Nuclear densitometry

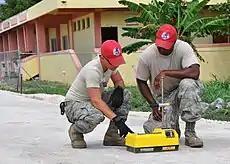
A density gauge being used to ensure proper compaction for the foundation of a school construction project.

Nuclear densitometry is a technique used in civil construction and the petroleum industry, as well as for mining and archaeology purposes, to measure the density and inner structure of the test material. The processes uses a nuclear density gauge, which consists of a radiation source that emits particles and a sensor that counts the received particles that are either reflected by the test material or pass through it. By calculating the percentage of particles that return to the sensor, the gauge can be calibrated to measure the density.